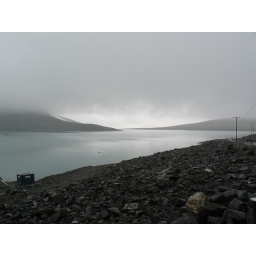
Walk at lake under Galdhoppiggen mountain